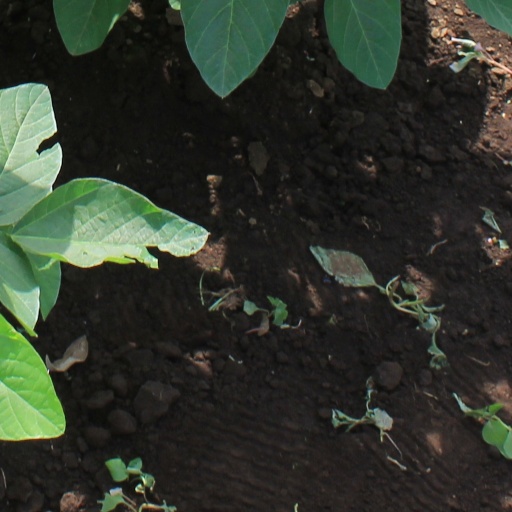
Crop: soybean